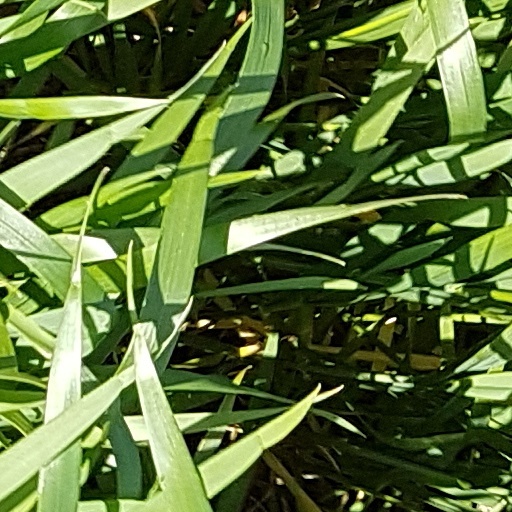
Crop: wheat